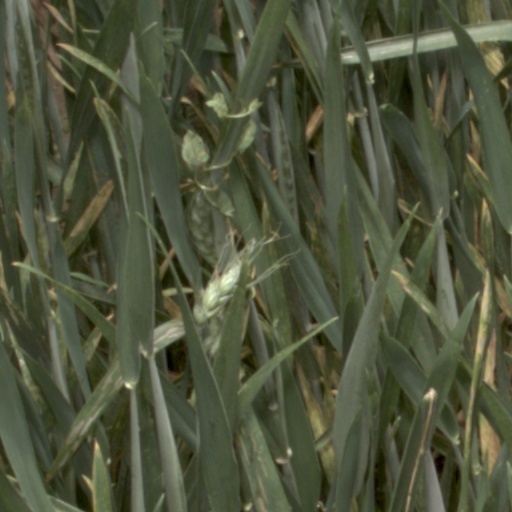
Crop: wheat